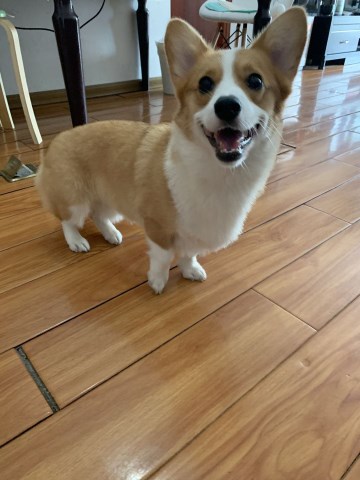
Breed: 2909-n000116-Cardigan